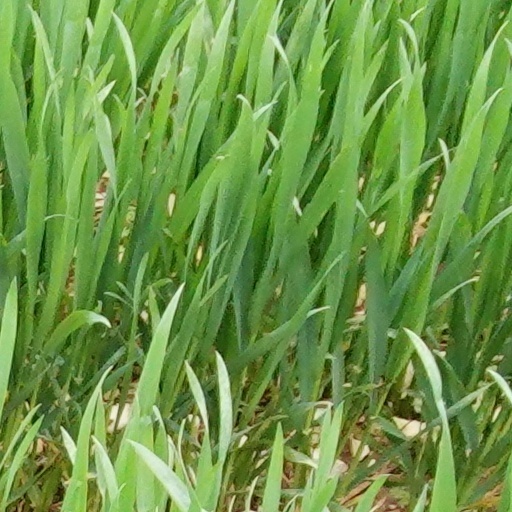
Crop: wheat